Mia Martini

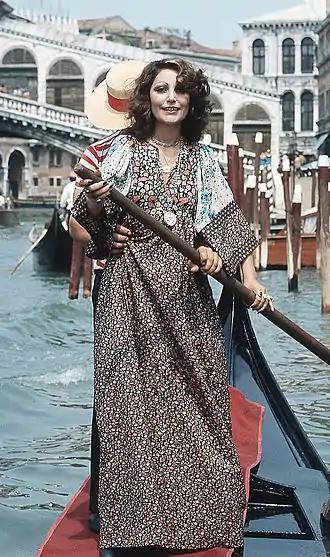
Mia Martini on gondola in Venice in September 1973

Martini's success was immediate. She appeared on several television broadcasts, and the single reached the top positions of the hit-parade and earned Martini her first Gold Record in sales.